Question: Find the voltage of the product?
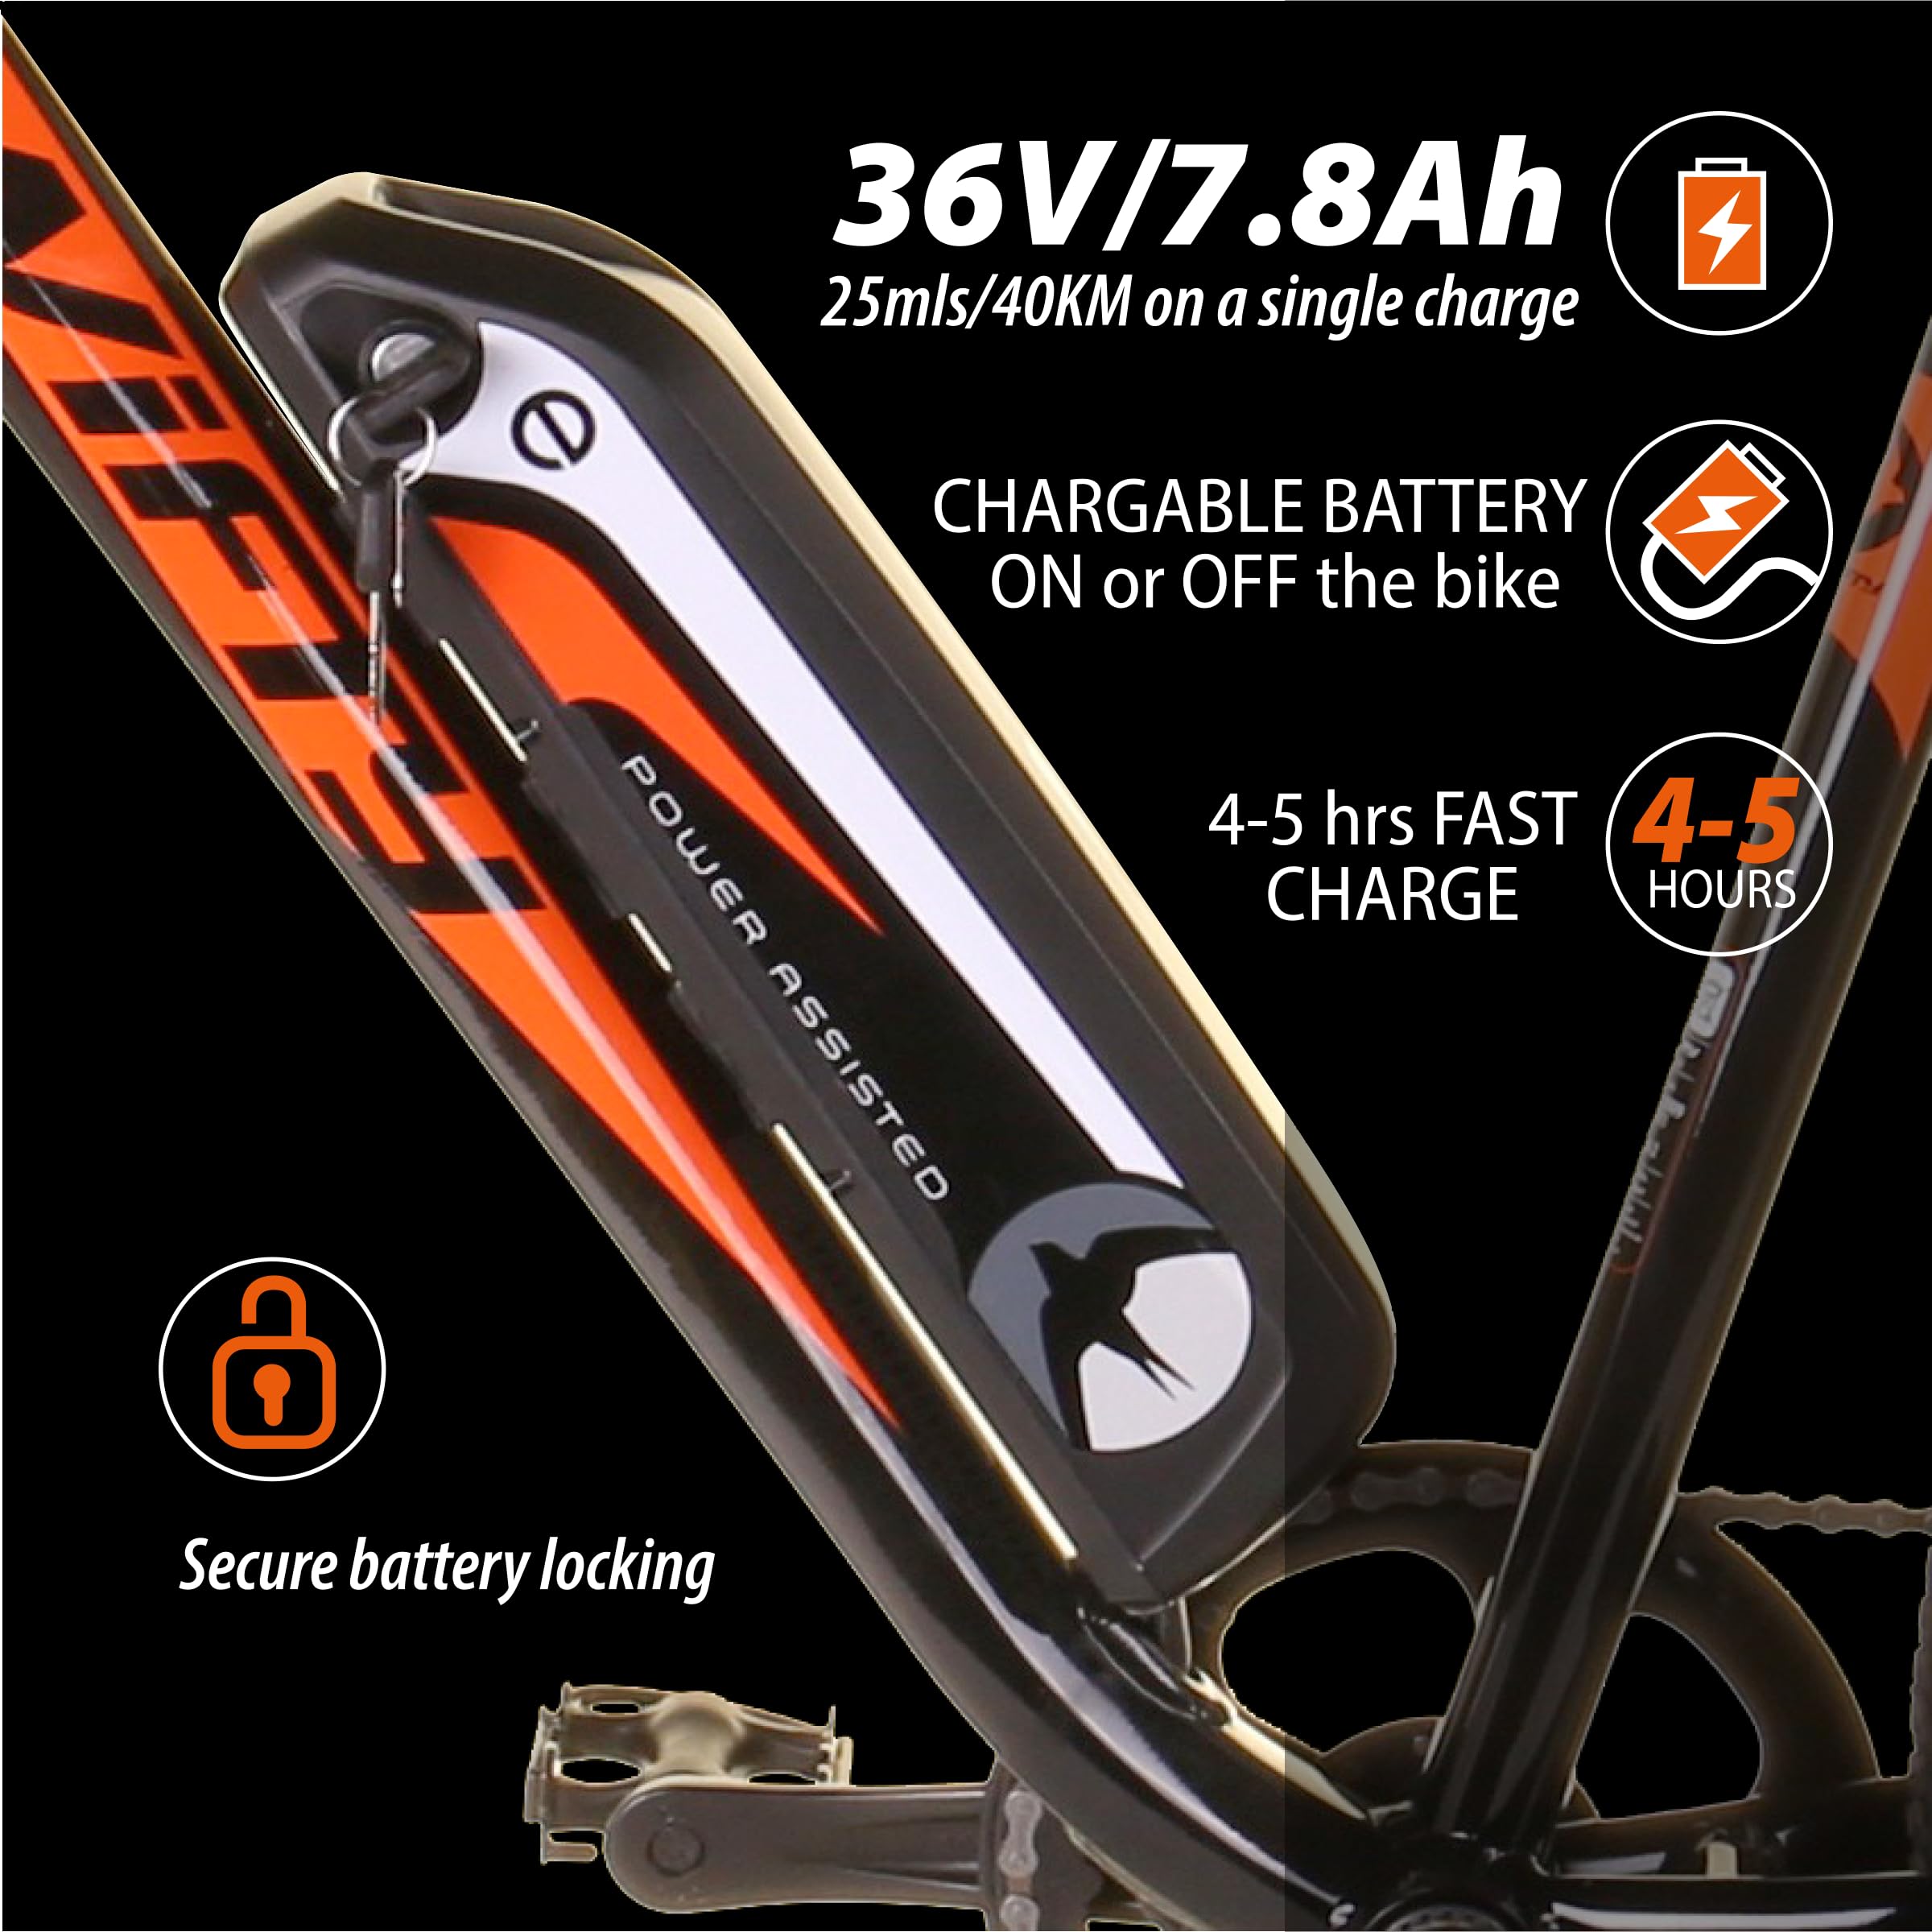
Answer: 36.0 volt